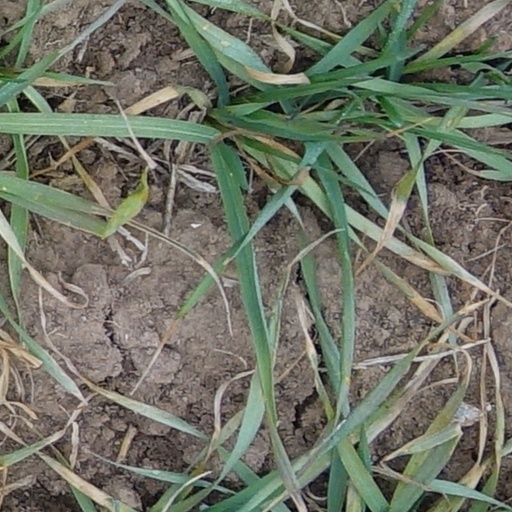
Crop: wheat